The Martian Way and Other Stories

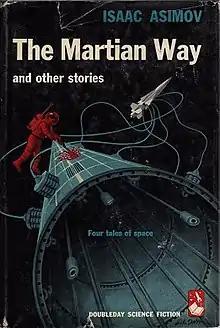
First edition

The Martian Way and Other Stories is a 1955 collection of four science fiction stories (3 novelettes and one novella by American writer Isaac Asimov, previously published in 1952 and 1954. Although single-author story collections generally sell poorly, "The Martian Way and Other Stories" did well enough that Doubleday science fiction editor Walter I. Bradbury was willing to publish a second collection, "Earth Is Room Enough", in 1957.